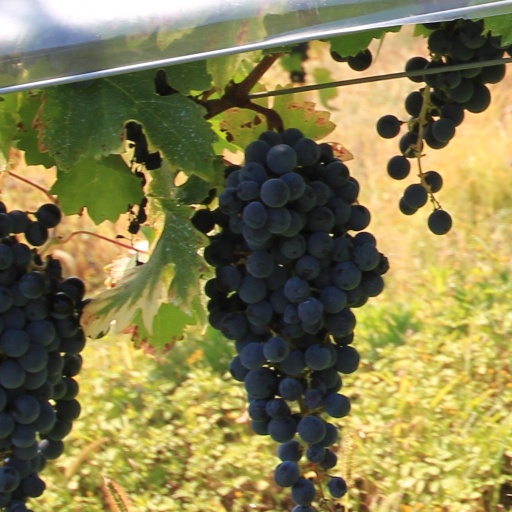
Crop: grape